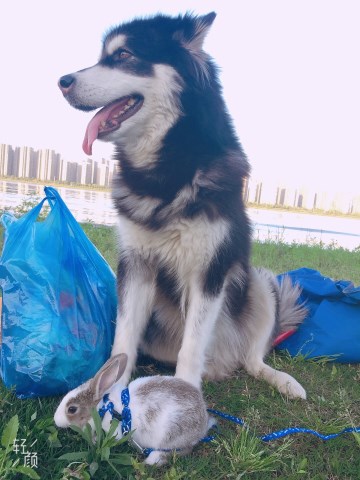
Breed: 1324-n000004-malamute